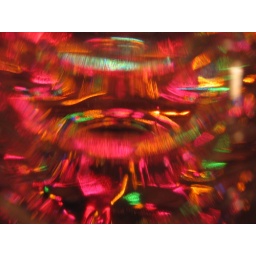
The lights of our Christmas tree reflected in a plastic bottle of water